Iranian Georgians

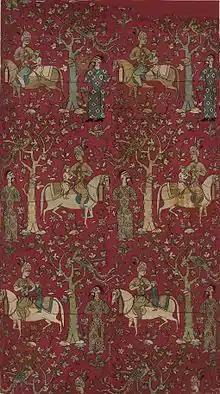
Safavid courtiers leading Georgian captives. A mid-16th century Persian textile panel from the Metropolitan Museum of Art.

Most likely, the first extant community of Georgians within Iran was formed following Shah Tahmasp I's invasions of Georgia and the rest of the Caucasus, in which he deported some 30,000 Georgians and other Caucasians back to mainland Safavid Iran. The first genuine compact Georgian settlements however appeared in Iran in the 1610s when Shah Abbas I relocated some two hundred thousand from their historical homeland, eastern Georgian provinces of Kakheti and Kartli, following a punitive campaign he conducted against his formerly most loyal Georgian servants, namely Teimuraz I of Kakheti and Luarsab II of Kartli. Most of modern-day Iranian Georgians are the latter's descendants, although the first large movements of Georgians from the Caucasus to the heartland of the Safavid empire in Iran happened as early as during the rule of Tahmasp I. Subsequent waves of large deportations after Abbas also occurred throughout the rest of the 17th, but also the 18th and 19th centuries, the last ones by the Qajar dynasty. A certain amount also migrated as muhajirs in the 19th century to Iran, following the Russian conquest of the Caucasus.